Yank Adams

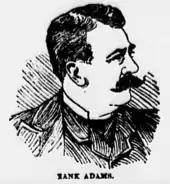
Adams sketch portrait from the June 14, 1891 edition of "The Sun".

Adams continued to give exhibitions and was still able to perform well into his later years. For example, the New Rochelle Pioneer newspaper reported that Adams gave an exhibition on December 21, 1915, at 68 years of age, at Chamberlain's Derby Billiard Academy in New Rochelle, New York, and that he was "at his best and made some exceptionally brilliant shots in the presence of 300 lovers of the game. While at the table he kept up a continuous humorous monologue to the great pleasure of his audience." In 1919, when Adans was 71, the Brooklyn Daily Eagle reported that he gave an exhibition before a large audience at Lawler Brothers Billiard Academy of Brooklyn.